Hailee Steinfeld

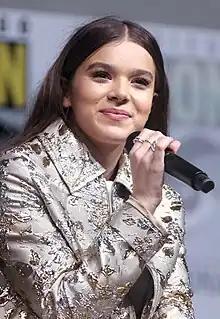
Steinfeld at the 2018 San Diego Comic-Con

Hailee Puring Steinfeld (born December 11, 1996) is an American actress and singer. She had her breakthrough with the western film "True Grit" (2010), which earned her various accolades, including nominations for an Academy Award and a BAFTA Award.